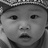
Emotion: neutral